Excimer laser

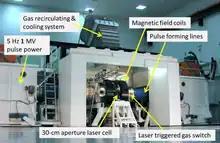
The electra laser at NRL is a KrF laser that demonstrated over 90,000 shots in 10 hours.

While electron-beam pumped excimer lasers can produce high single energy pulses, they are generally separated by long time periods (many minutes). An exception was the Electra system, designed for inertial fusion studies, which could produce a burst of 10 pulses each measuring 500 J over a span of 10 s. In contrast, discharge-pumped excimer lasers, also first demonstrated at the Naval Research Laboratory, are able to output a steady stream of pulses. Their significantly higher pulse repetition rates (of order 100 Hz) and smaller footprint made possible the bulk of the applications listed in the following section. A series of industrial lasers were developed at XMR, Inc in Santa Clara, California between 1980 and 1988. Most of the lasers produced were XeCl, and a sustained energy of 1 J per pulse at repetition rates of 300 pulses per second was the standard rating. This laser used a high power thyratron and magnetic switching with corona pre-ionization and was rated for 100 million pulses without major maintenance. The operating gas was a mixture of xenon, HCl, and Neon at approximately 5 atmospheres. Extensive use of stainless steel, nickel plating and solid nickel electrodes was incorporated to reduce corrosion due to the HCl gas. One major problem encountered was degradation of the optical windows due to carbon build-up on the surface of the CaF window. This was due to hydro-chloro-carbons formed from small amounts of carbon in O-rings reacting with the HCl gas. The hydro-chloro-carbons would slowly increase over time and absorbed the laser light, causing a slow reduction in laser energy. In addition these compounds would decompose in the intense laser beam and collect on the window, causing a further reduction in energy. Periodic replacement of laser gas and windows was required at considerable expense. This was significantly improved by use of a gas purification system consisting of a cold trap operating slightly above liquid nitrogen temperature and a metal bellows pump to recirculate the laser gas through the cold trap. The cold trap consisted of a liquid nitrogen reservoir and a heater to raise the temperature slightly, since at 77 K (liquid nitrogen boiling point) the xenon vapor pressure was lower than the required operating pressure in the laser gas mixture. HCl was frozen out in the cold trap, and additional HCl was added to maintain the proper gas ratio. An interesting side effect of this was a slow increase in laser energy over time, attributed to increase in hydrogen partial pressure in the gas mixture caused by slow reaction of chlorine with various metals. As the chlorine reacted, hydrogen was released, increasing the partial pressure. The net result was the same as adding hydrogen to the mixture to increase laser efficiency as reported by T.J. McKee et al.